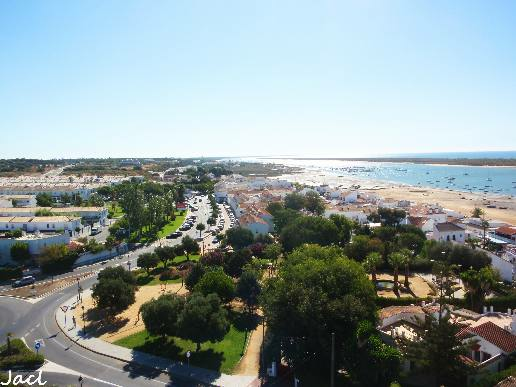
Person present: No